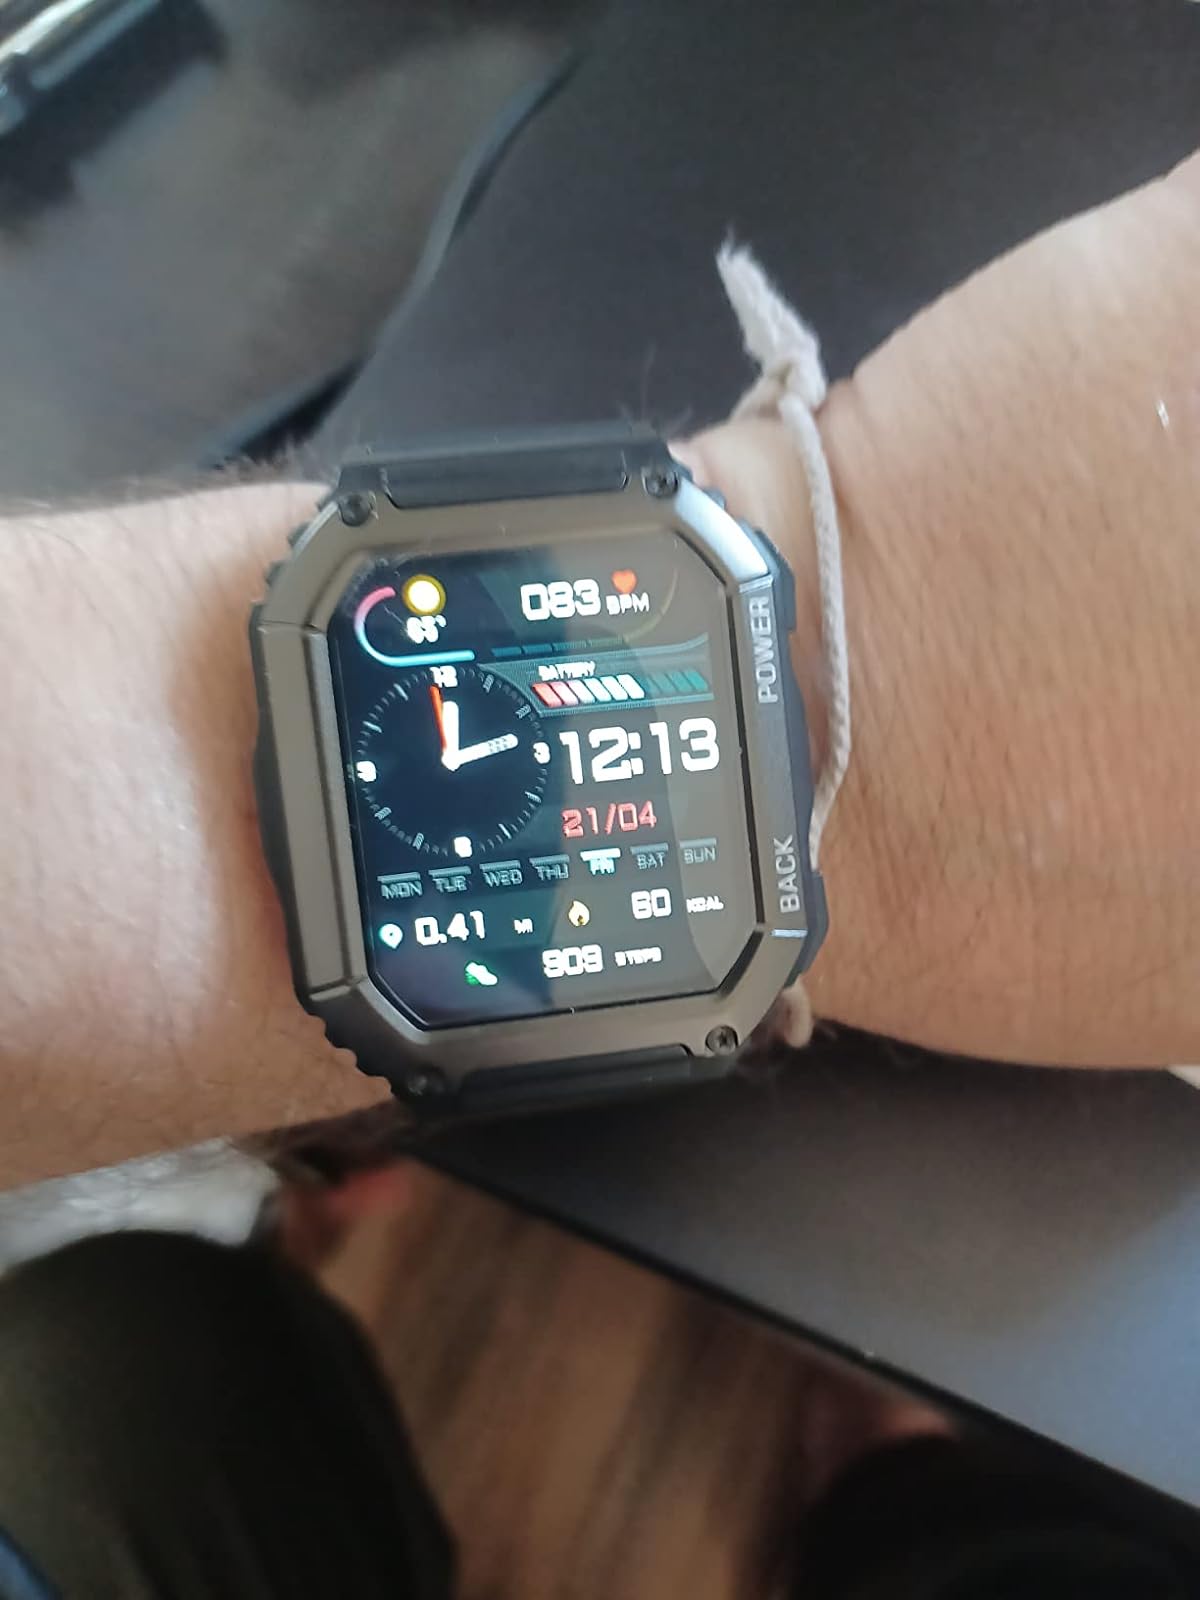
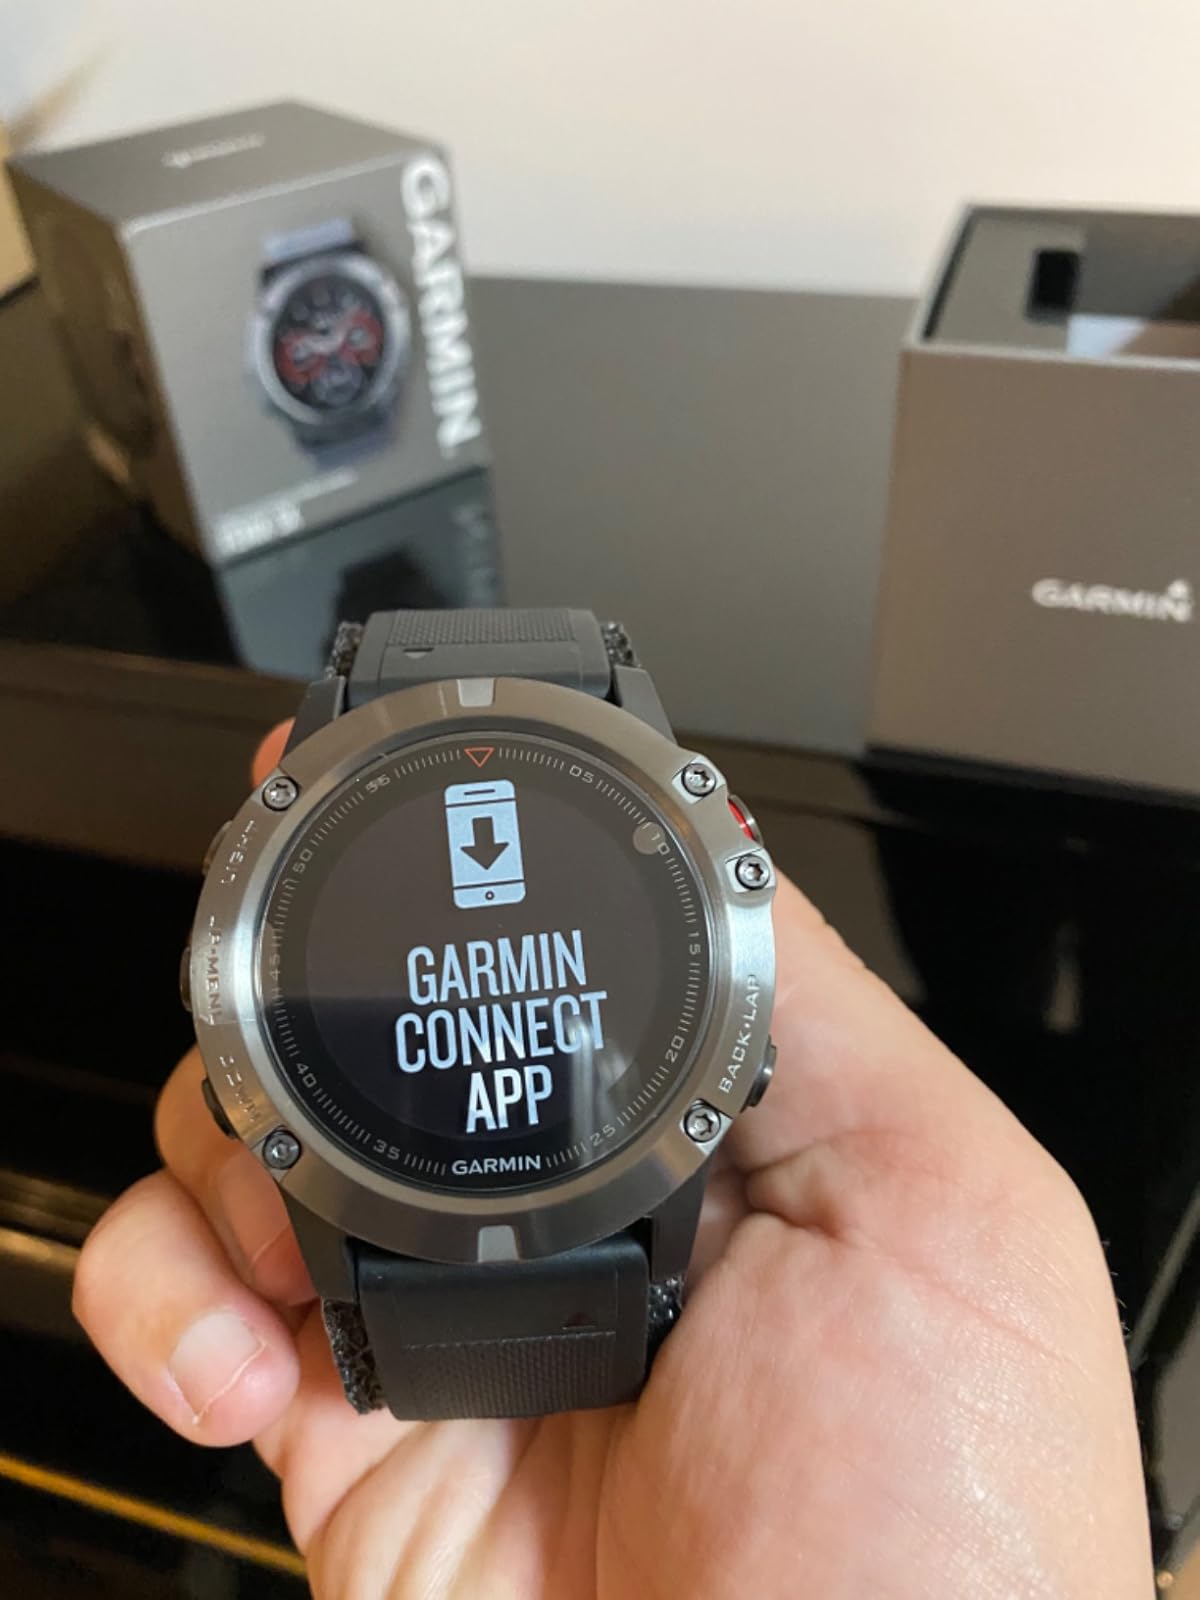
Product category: smartwatch
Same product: no